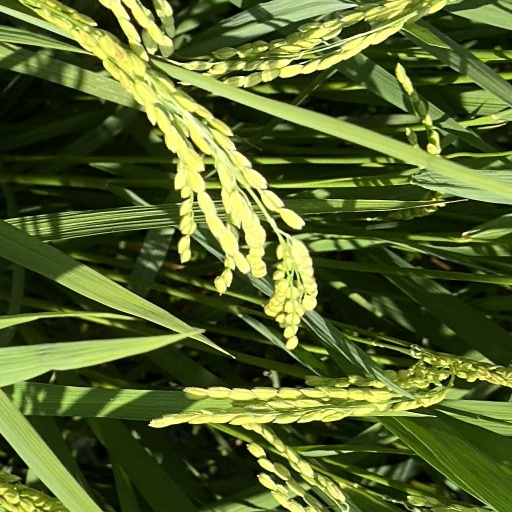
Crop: rice